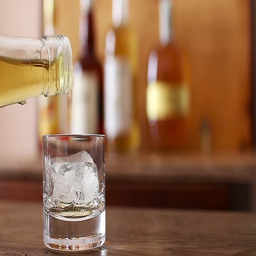
pour whiskey into a glass placed on a wooden table , slow motion